Megadeth

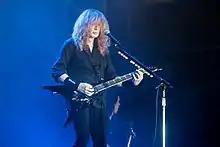
Mustaine dissolved Megadeth in 2002, following an arm injury that prevented him from playing guitar.

On July 14, 1999, former drummer Gar Samuelson died of liver failure at age 41 in Orange City, Florida. Eleven days later, during Megadeth's performance at Woodstock 1999, Mustaine dedicated "Peace Sells" to Samuelson's memory. That month, Megadeth also recorded a cover version of the Black Sabbath's "Never Say Die" for the second Nativity in Black tribute album. The band began a world tour in support of "Risk" in September, playing with Iron Maiden during the European leg. Three months into the tour, Friedman announced his resignation from Megadeth, citing musical differences. Mustaine later said: "I told [Marty] after "Risk" that we had to go back to our roots and play metal, and he quit."